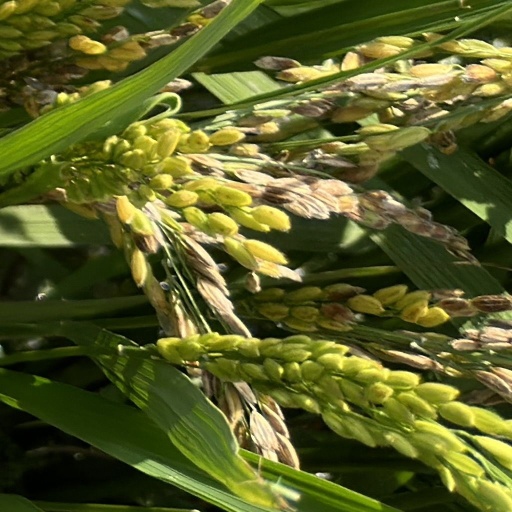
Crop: rice